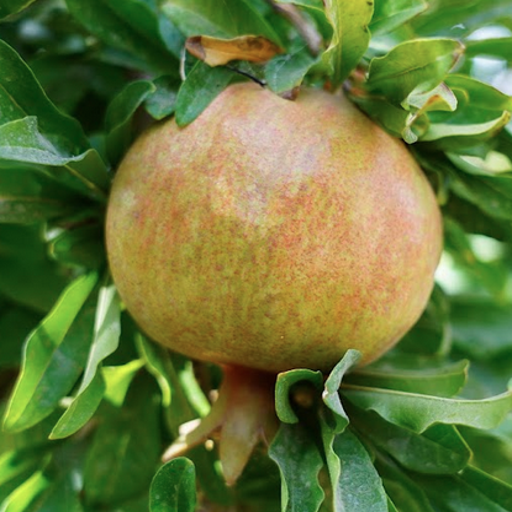
Label: Healthy